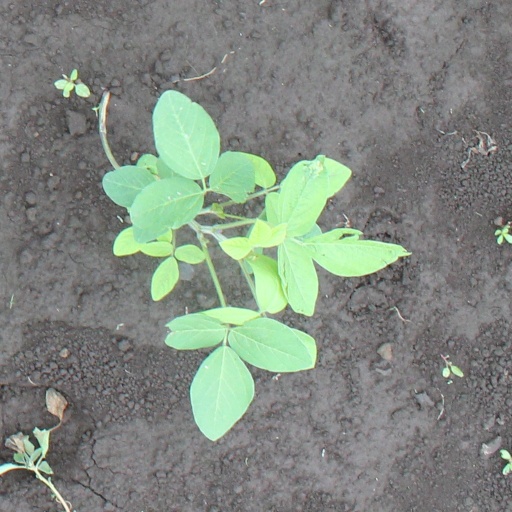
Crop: soybean